Adambakkam

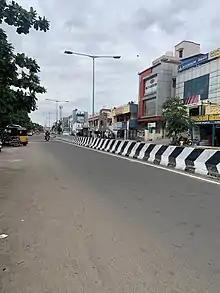
Medavakkam Main Road Northern End lies in Adambakkam.

Adambakkam has a fully functional MTC Bus Terminus/Depot at NGO Colony in City Link Road. MTC uses this depot to park, maintain and refuel most of its buses serving nearby areas.